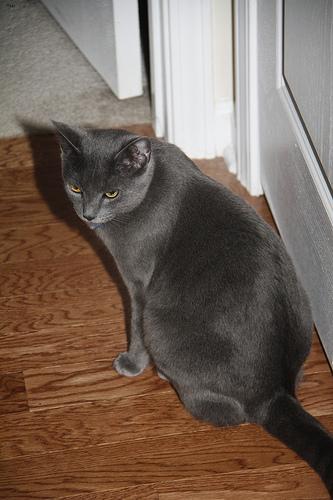
Breed: Russian Blue